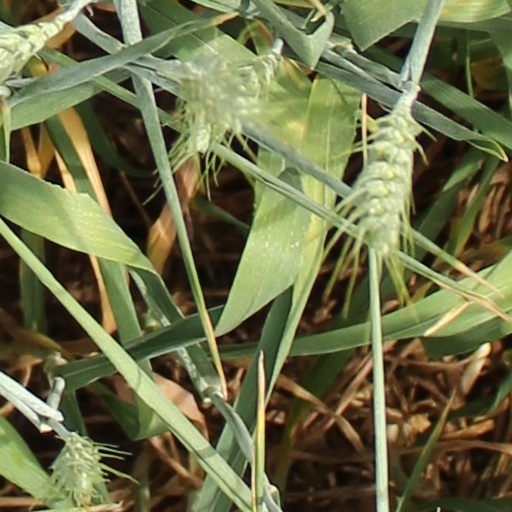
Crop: wheat